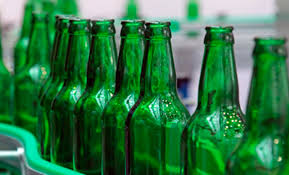
Label: glass